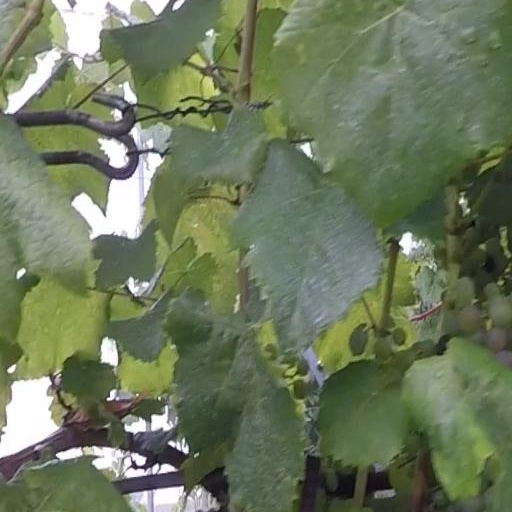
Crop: grape